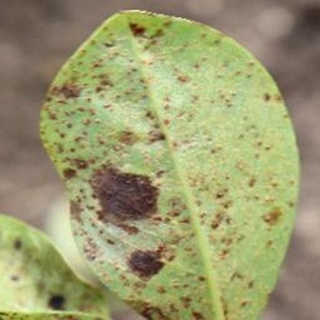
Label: groundnut_rust